Fulgencio Batista

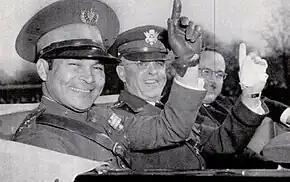
Batista with U.S. Army Chief of staff Malin Craig in Washington, D.C., riding in an Armistice Day parade, 1938

In a manner that antagonized the Cuban people, the U.S. government used its influence to advance the interests of and increase the profits of the private American companies, which "dominated the island's economy". By the late 1950s, U.S. financial interests owned 90% of Cuban mines, 80% of its public utilities, 50% of its railways, 40% of its sugar production and 25% of its bank deposits—some $1 billion in total. U.S. financial interests in the region were aided by Batista’s announcement of a decree in September 1958 which allowed U.S. corporations to control "all transactions originating or consummated outside of Cuba without being subject to Cuban taxes" by setting up a central office in the country. According to historian Louis A. Pérez Jr., author of the book "On Becoming Cuban", "Daily life had developed into a relentless degradation, with the complicity of political leaders and public officials who operated at the behest of American interests."